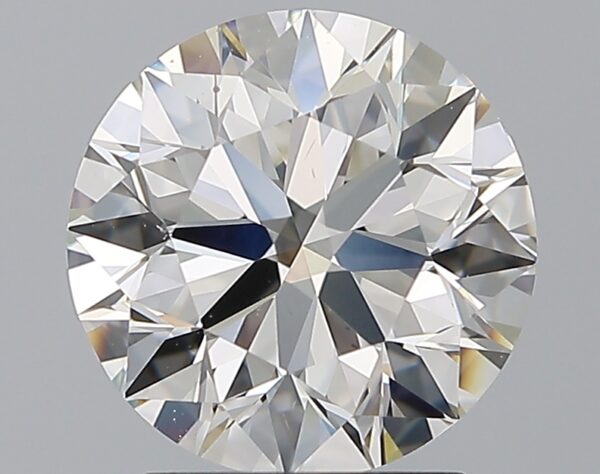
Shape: round
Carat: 2.5
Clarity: VS2
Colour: H
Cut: EX
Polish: EX
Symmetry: EX
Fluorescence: ST
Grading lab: GIA
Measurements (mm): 8.54 x 8.6 x 5.43